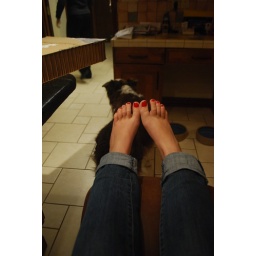
Red toes and boy jeans, with my beautiful dog in the background :)